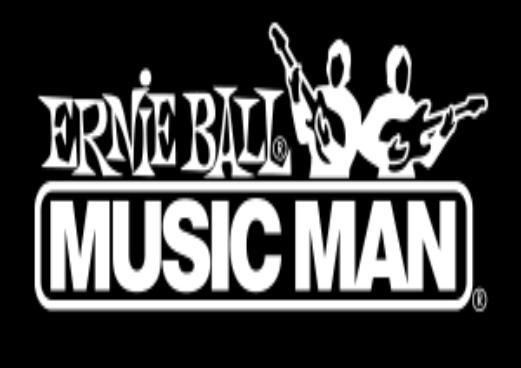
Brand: music man-1
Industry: Leisure